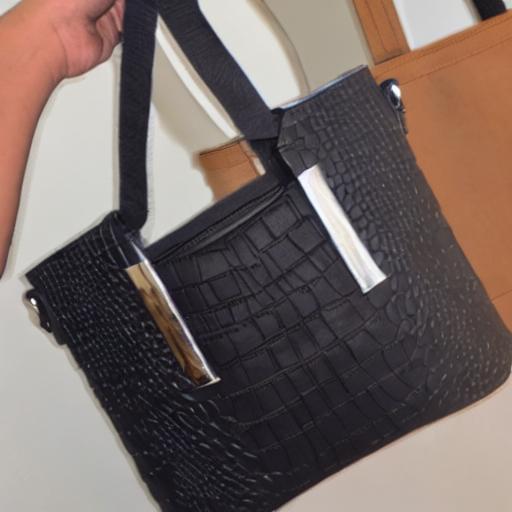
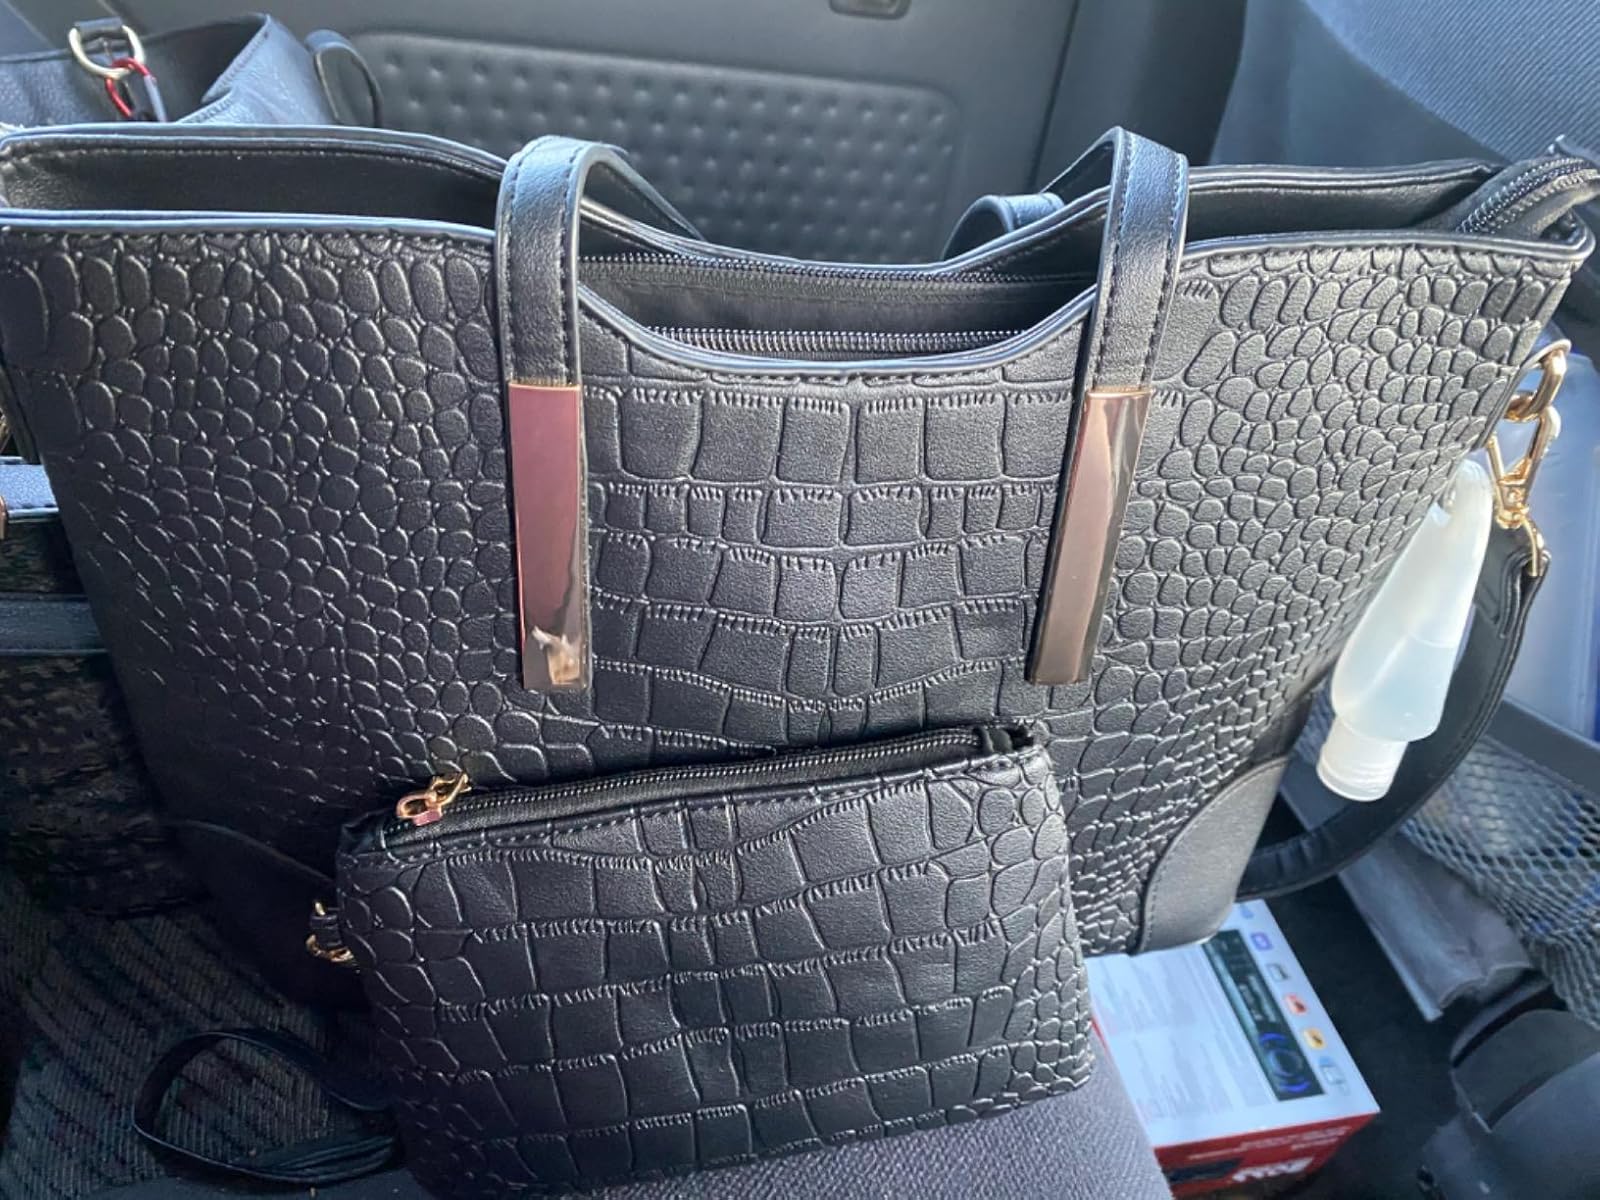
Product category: accessories_handbag
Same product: no